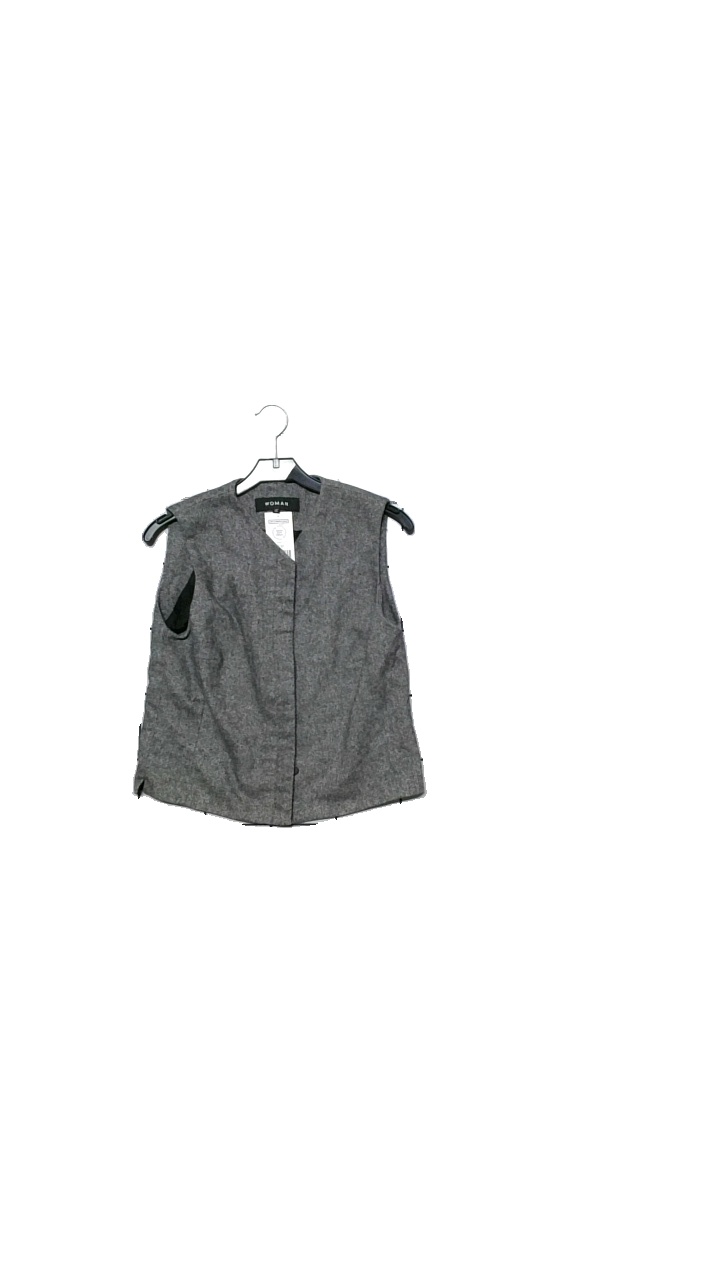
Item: Vest (Ladies)
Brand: Woman
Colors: Grey, Black
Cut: Regular, None
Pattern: Other
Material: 70% wool, 20% polyester, 4% polyamide, 5% other fibers, 1% elastan. 100% acetate
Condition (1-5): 5
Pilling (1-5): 5
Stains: Minor
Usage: Reuse
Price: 50-100